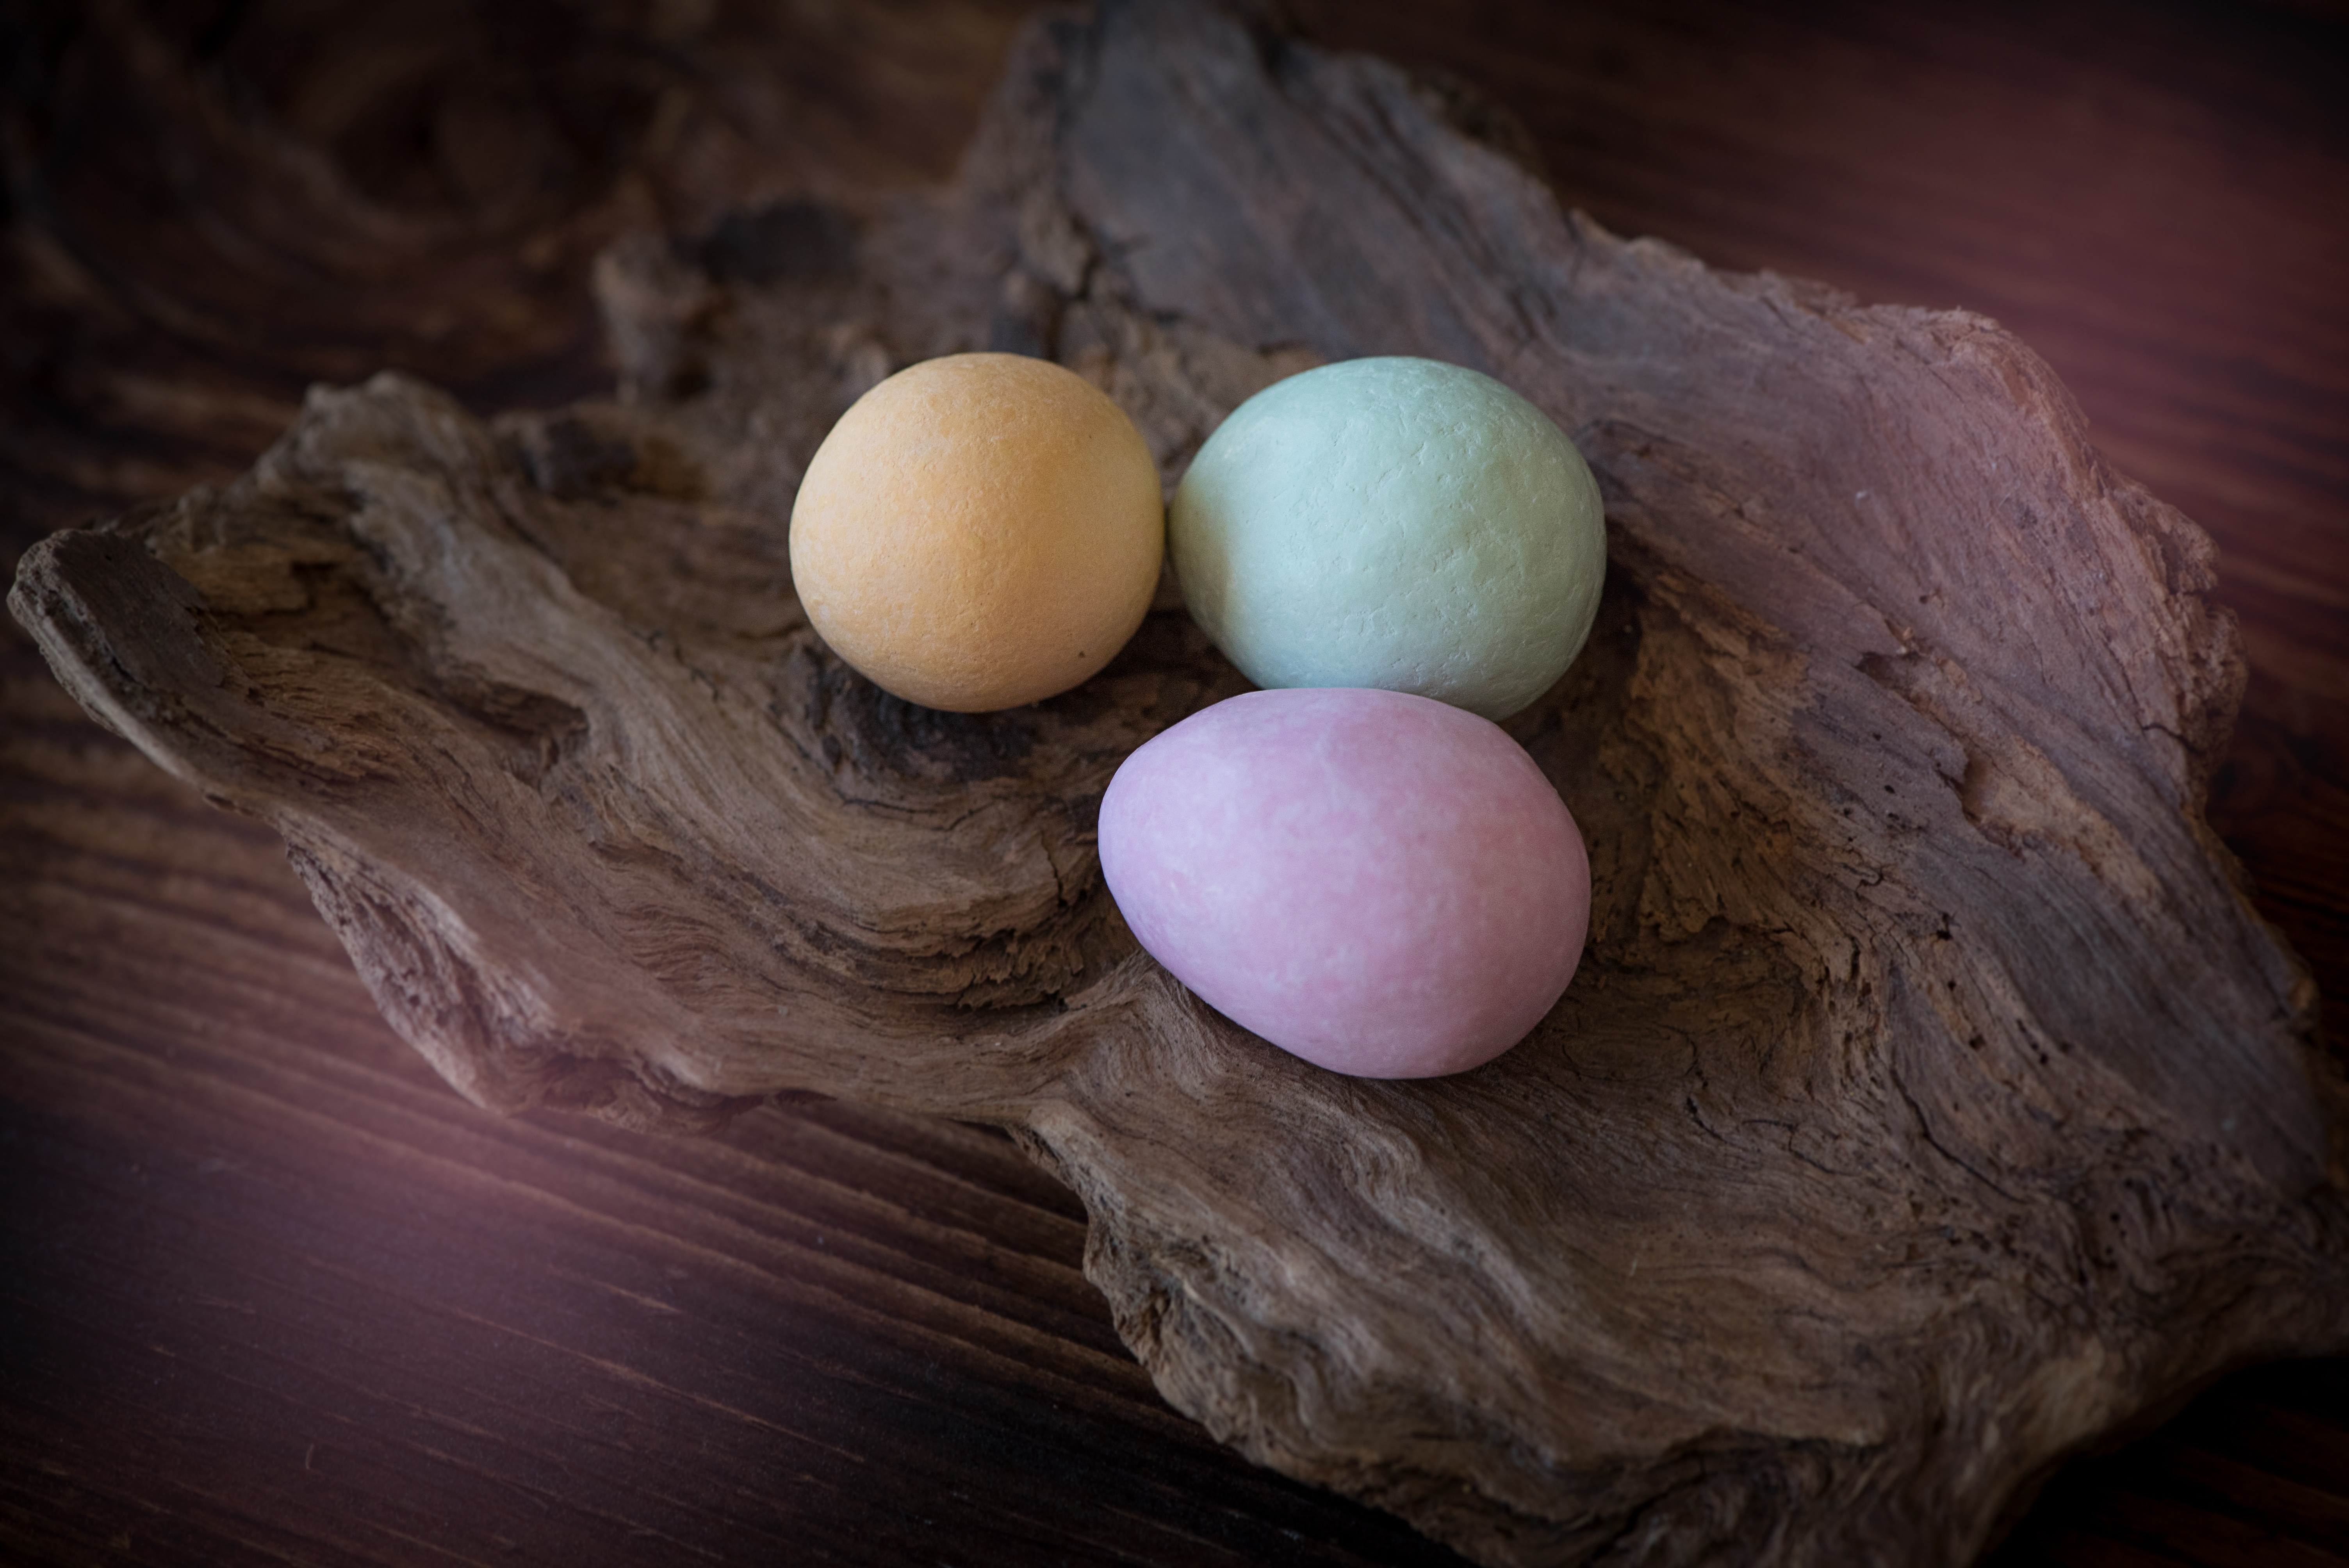
sweet, food, color, colorful, close, egg, close up, brand, calories, easter, sweetness, easter eggs, macro photography, chocolate eggs, eggs with frosting